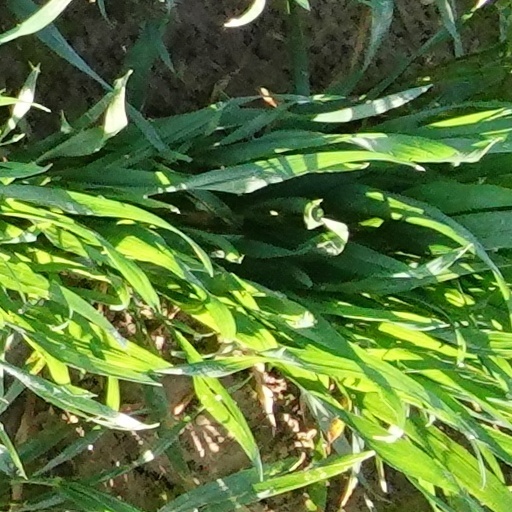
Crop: wheat